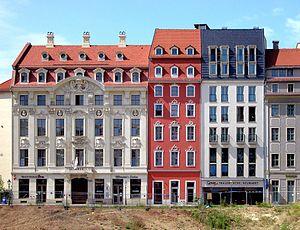
Le Palais Beichlingen était un palais baroque construit en 1715 près du Neumarkt à Dresde. Il était situé entre la Pirnaische Gasse intérieure et la Moritzstrasse, avec des façades des deux côtés. Peu de temps après la construction, les deux parties du bâtiment ont été structurellement séparées. La partie intérieure de la Pirnaische Gasse est connue sous le nom de British Hotel, la partie sud du palais était connue sous le nom de Palais de Saxe. Le British Hotel a été reconstruit de 2008 à 2010.